Robyn

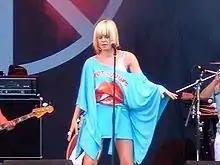
On tour in 2003

Robyn's second album, "My Truth", was released in Sweden in May 1999 and subsequently in Europe. The single, "Electric", was a commercial success and propelled "My Truth" to the number-two position in Sweden. The autobiographical album included the tracks "Universal Woman" and "Giving You Back". Despite her US success with "Robyn Is Here", "My Truth" was not released in that country, partly because it included two songs which referenced an abortion she had in her teens. Robyn contributed to Christian Falk's 1999 debut solo album, "Quel Bordel" ("What a Mess"), appearing on "Remember" and "Celebration". The following year, she appeared on "Intro/Fristil" on Petter's self-titled album. In 2001, Robyn performed "Say You'll Walk the Distance" for the soundtrack of "On the Line".